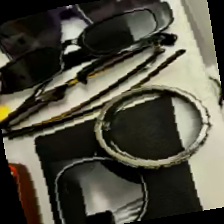
Label: has bracelet mod